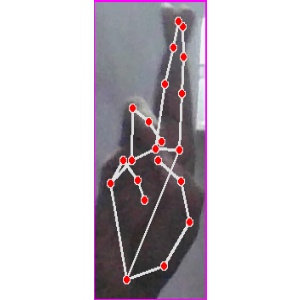
अक्षर: र